History of the French in Louisville

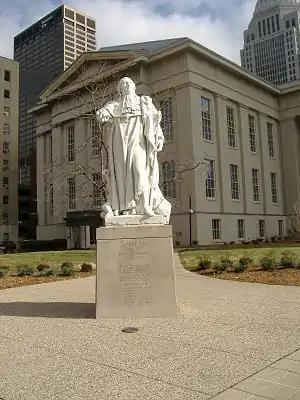
Statue of King Louis XVI given to the city of Louisville by its French sister city, Montpellier

The influence of those of French ancestry on Louisville, Kentucky, USA and the surrounding area, especially New Albany, Indiana, began in the 18th century. The city was named for King Louis XVI of France. Before Louisville was established, the site was once home to a French outpost called La Belle.